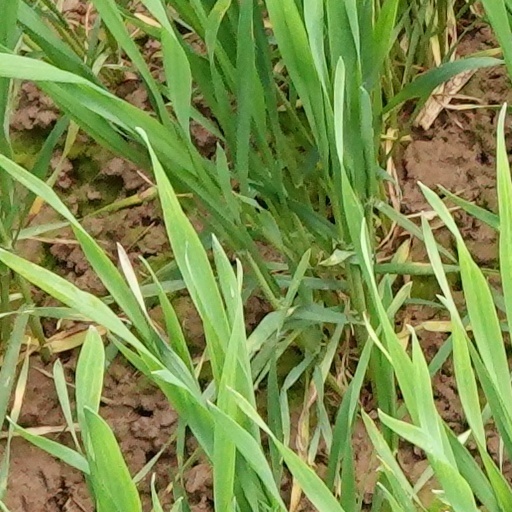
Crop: wheat